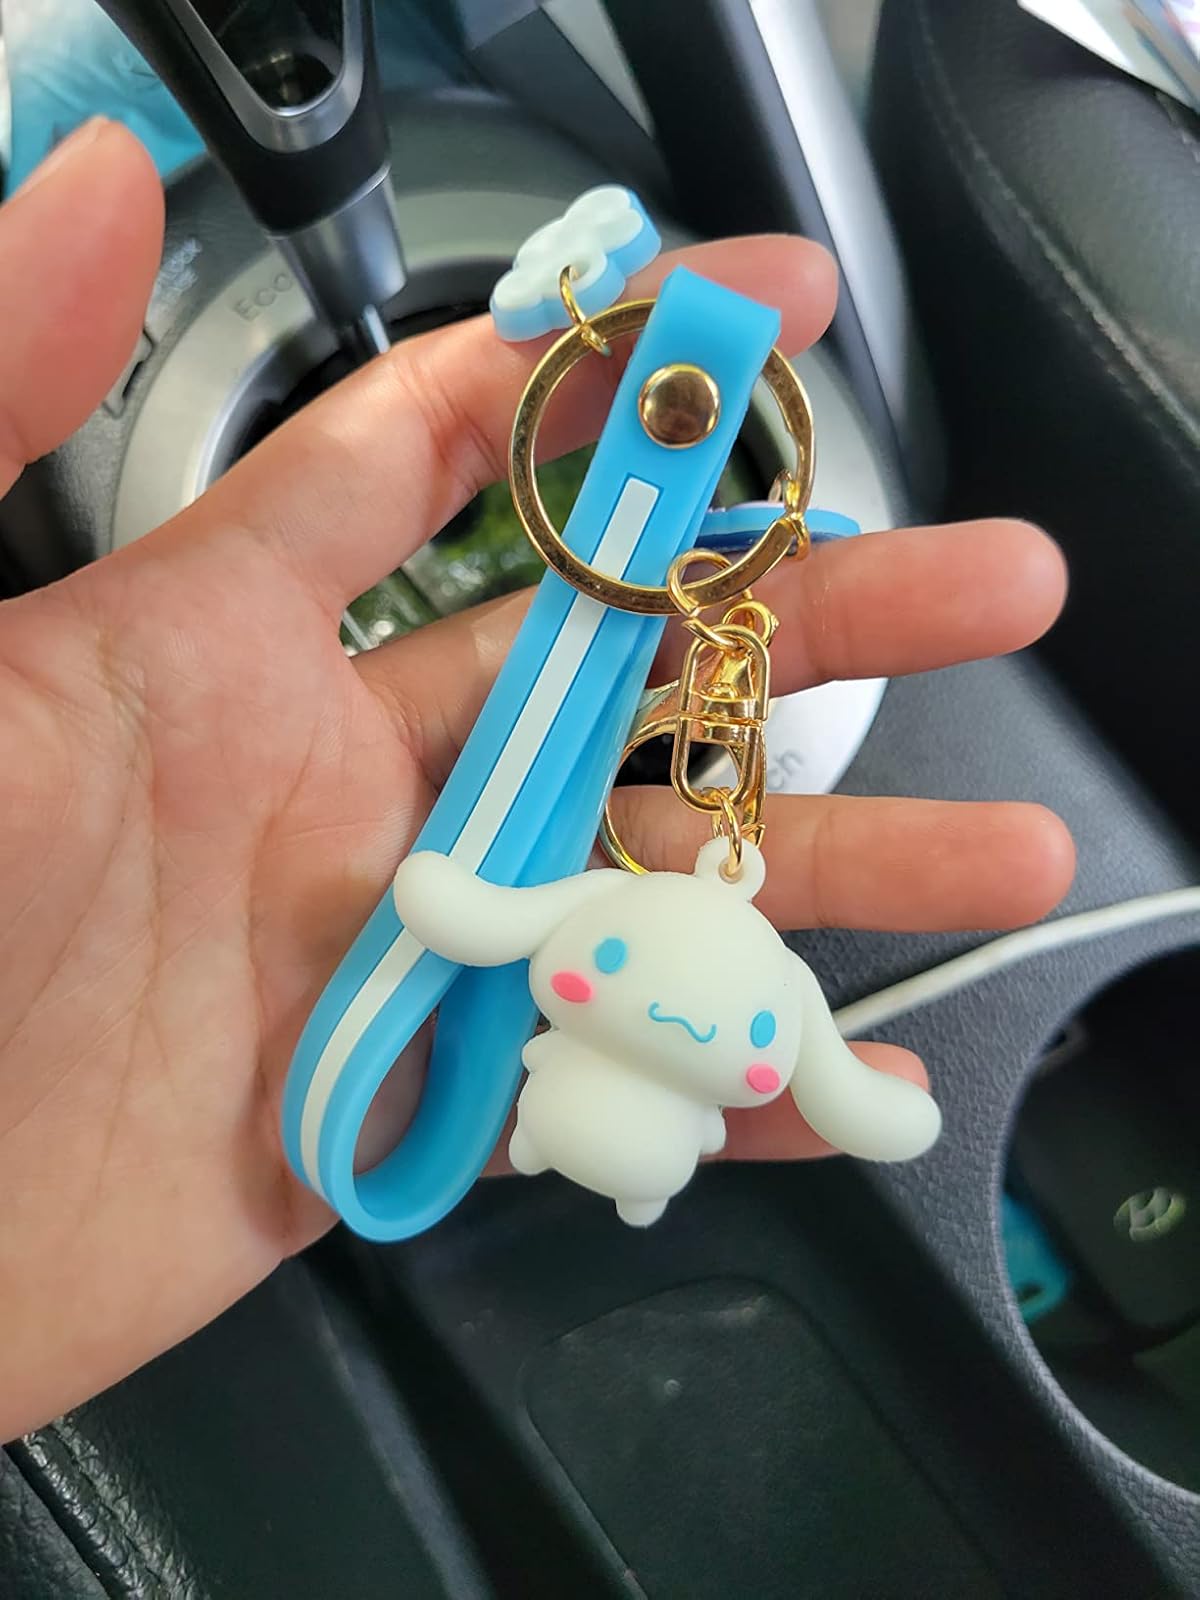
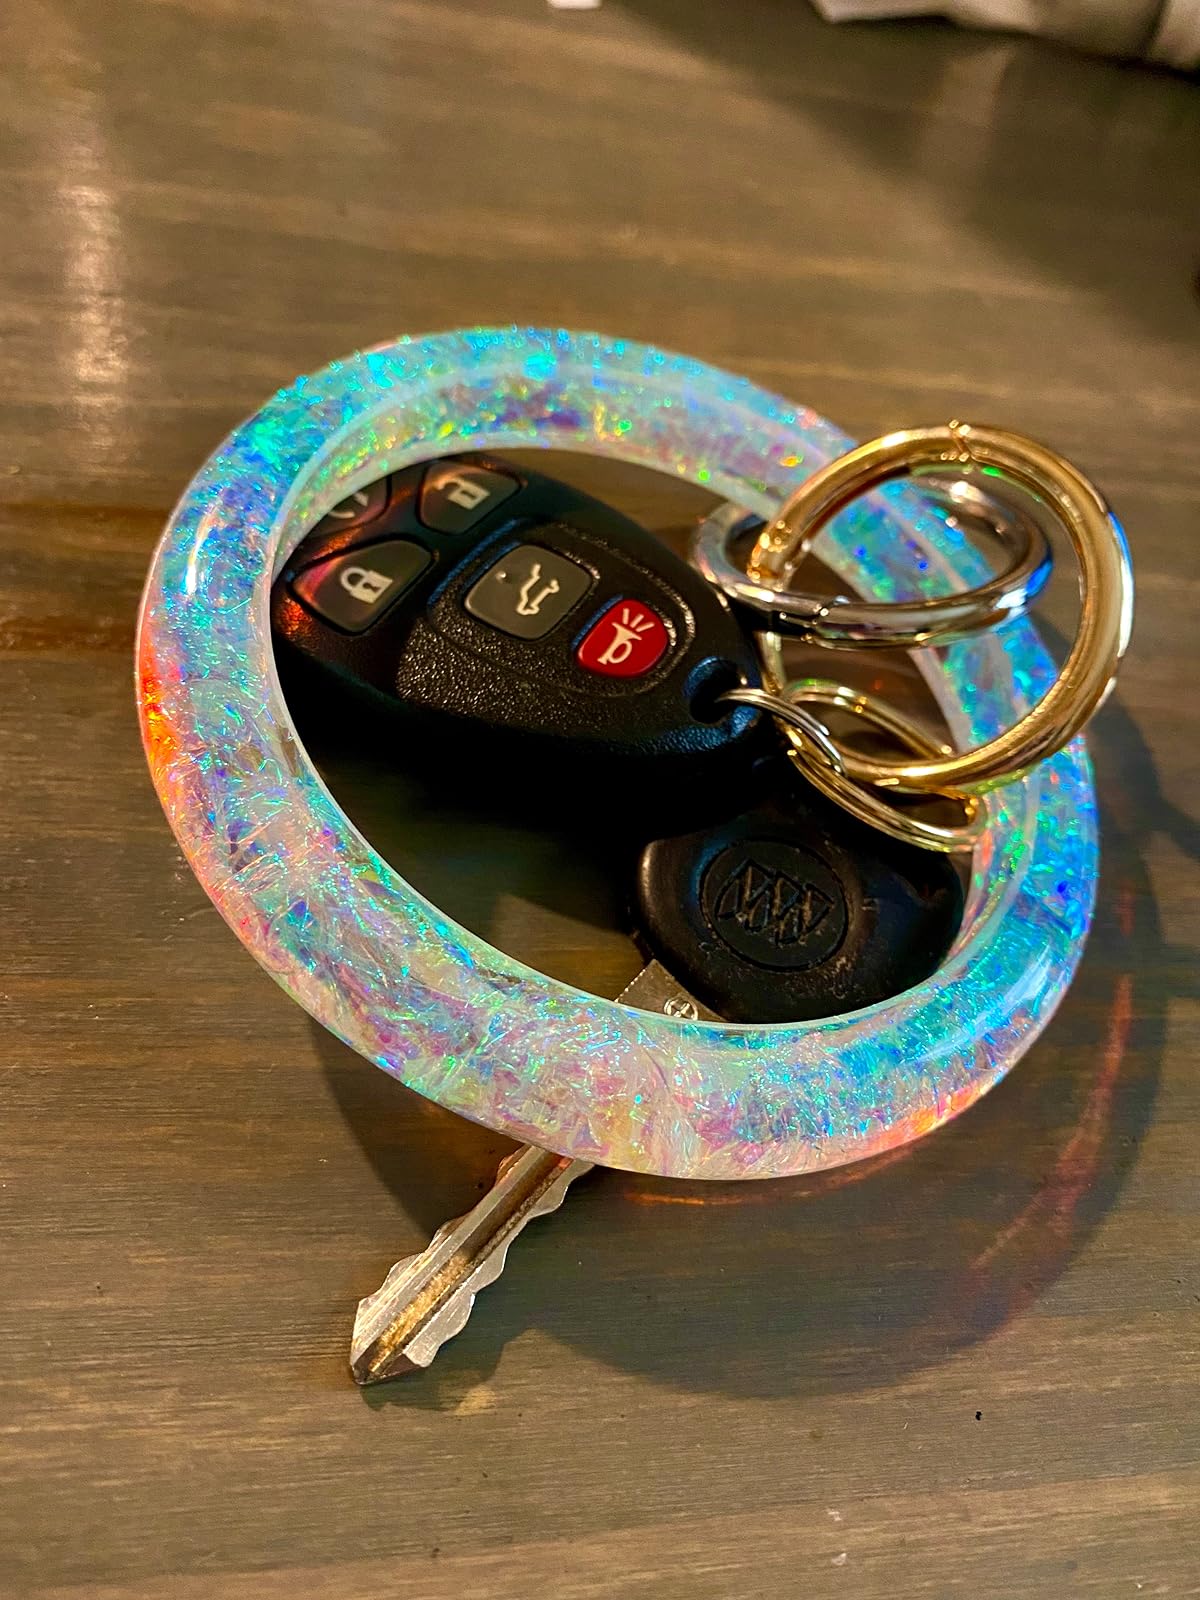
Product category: accessories_keychain
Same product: no